Kempeitai

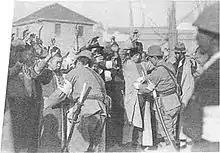
"Kempeitai" personnel searching captured Chinese soldiers after the Fall of Nanking in 1937

As further foreign territories fell under Japanese military occupation during the 1930s and the early 1940s, the "Kempeitai" recruited large numbers of locals in those territories. Taiwanese and Koreans were extensively used as auxiliaries to guard POWs and police the newly occupied areas in Southeast Asia, and the "Kempeitai" also carried out recruitment activities among the populations of French Indochina, Malaya, and other territories.